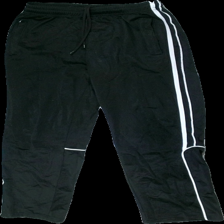
View: front
Type: Trousers
Category: Ladies
Brand: Not in the list
Brand text on label: Berg
Colors: Black, White
Material: 100% polyester
Cut: Regular
Size: S
Trend: Sports
Smell: Minor
Price range: <50
Recommended usage: Recycle